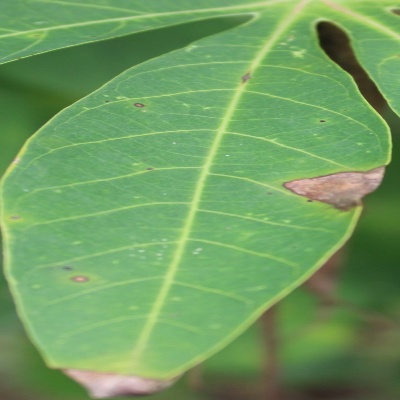
Crop: Cassava
Condition: brown spot